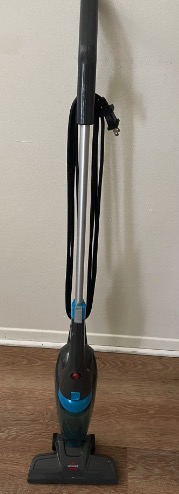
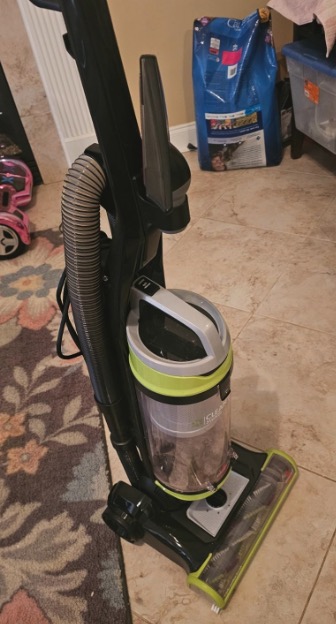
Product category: items_vacuum
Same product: no